List of Sepultura members

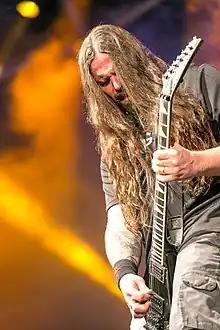
Guitarist Andreas Kisser joined the band in 1987, replacing Jairo Guedz, he later took up lead vocals between Max Cavalera's departure and Derrick Green joining.

Sepultura was formed in 1984 in Belo Horizonte, the capital city of Minas Gerais, Brazil. The band was founded by brothers Max and Igor Cavalera, the impoverished sons of Vânia, a model, and Graciliano, a well-to-do Italian diplomat whose fatal heart attack left his family in financial ruin. Graciliano's death deeply affected his sons, inspiring them to form a band after Max heard Black Sabbath's 1972 album "Black Sabbath Vol. 4" the very same day. They chose the band name Sepultura, the Portuguese word for "grave", when Max translated the lyrics of the Motörhead song "Dancing on Your Grave".